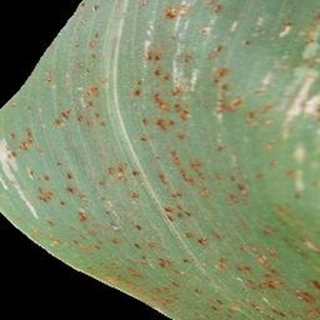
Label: corn_common_rust